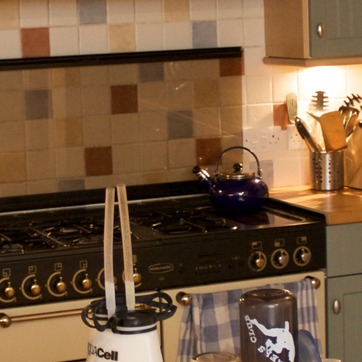
Material: tile